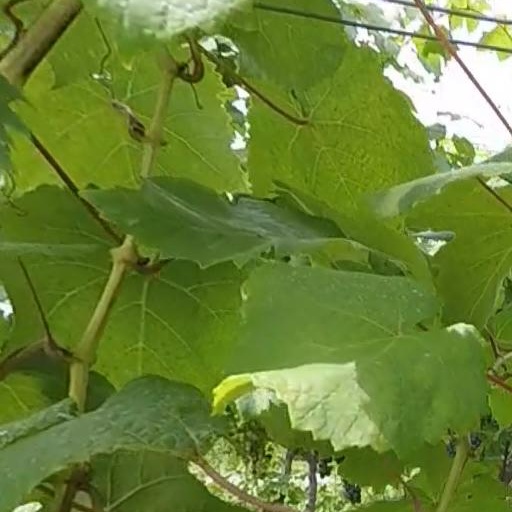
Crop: grape